Inverted Head 4 Annas

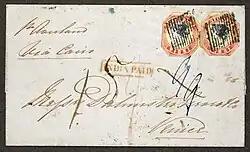
The two cut-to-shape Inverted Head 4 Annas, on the cover. The Tapling Collection.

Three cut to shape examples of the Inverted Head Four Annas are in the Tapling Collection at the British Library, London, including two (positions 3 and 4 on the printed sheet) on cover, indicating that the error was created by an incorrect sheet placement rather than by a careless die transfer. One example, carefully cut to shape, from position five on the sheet, is found in the Royal Collection. The Government of India Collection, in Delhi, has a cut to shape example on the piece, position two on the sheet. Two examples cut square, one of them on the cover, was in the collection of C. D. Desai. Desai "raised" his stamp from its cover for study. The provenance of several other examples is described in Martin and Smythies, as cited below.